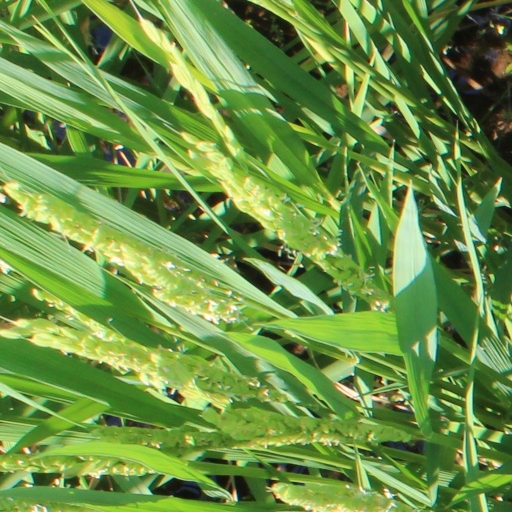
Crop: rice